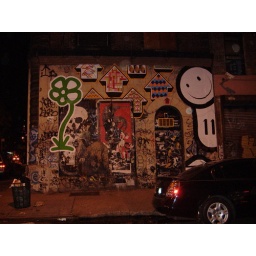
this is, apparently, the most famous building for street art in the world.